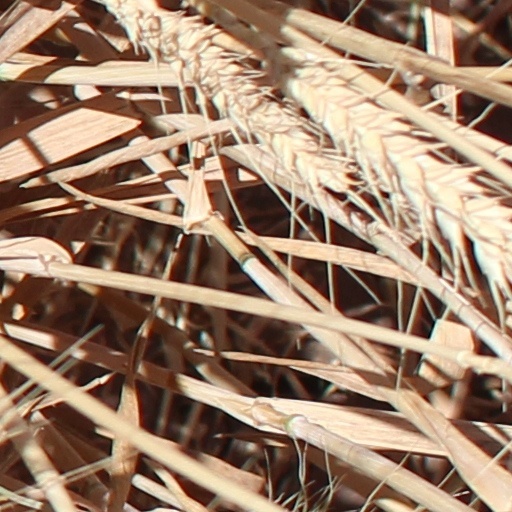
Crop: wheat